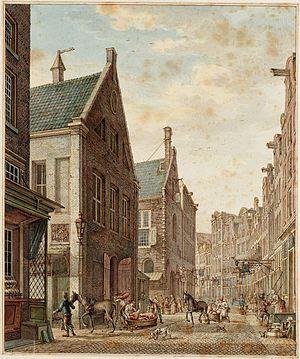
Adamántios Koraïs, né le 27 avril 1748 à Smyrne et mort le 6 avril 1833 à Paris, était un érudit grec et l'un des esprits les plus vigoureux de son temps. Il fut le représentant de l'esprit des Lumières, et participa de façon décisive à la renaissance culturelle grecque, ainsi qu’à une prise de conscience pré-révolutionnaire en Grèce. Son activité philologique inlassable et ses travaux d'éditions de textes grecs anciens en font le pionnier de la philologie grecque moderne. La puissance de sa réflexion politique lui a conféré un prestige et un rayonnement exceptionnels, tant à Paris, où il vécut une grande partie de sa vie, qu'en Grèce.